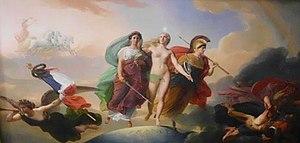
François-Édouard Picot, La Vérité, accompagnée de la Justice et de la Sagesse, protégeant la France contre l'Hypocrisie, le Fanatisme et la Discorde
Laure Lévèque est une universitaire spécialisée dans les rapports entre littérature et histoire au XIXᵉ siècle, particulièrement à l'époque du romantisme, et dans l'étude des mémoires et des imaginaires.